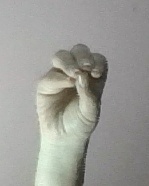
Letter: ha